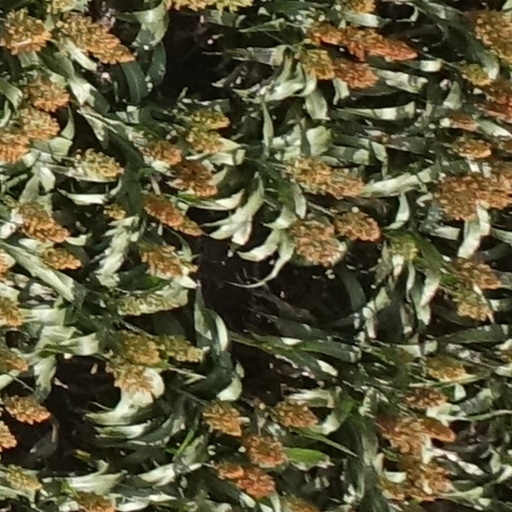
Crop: sorghum